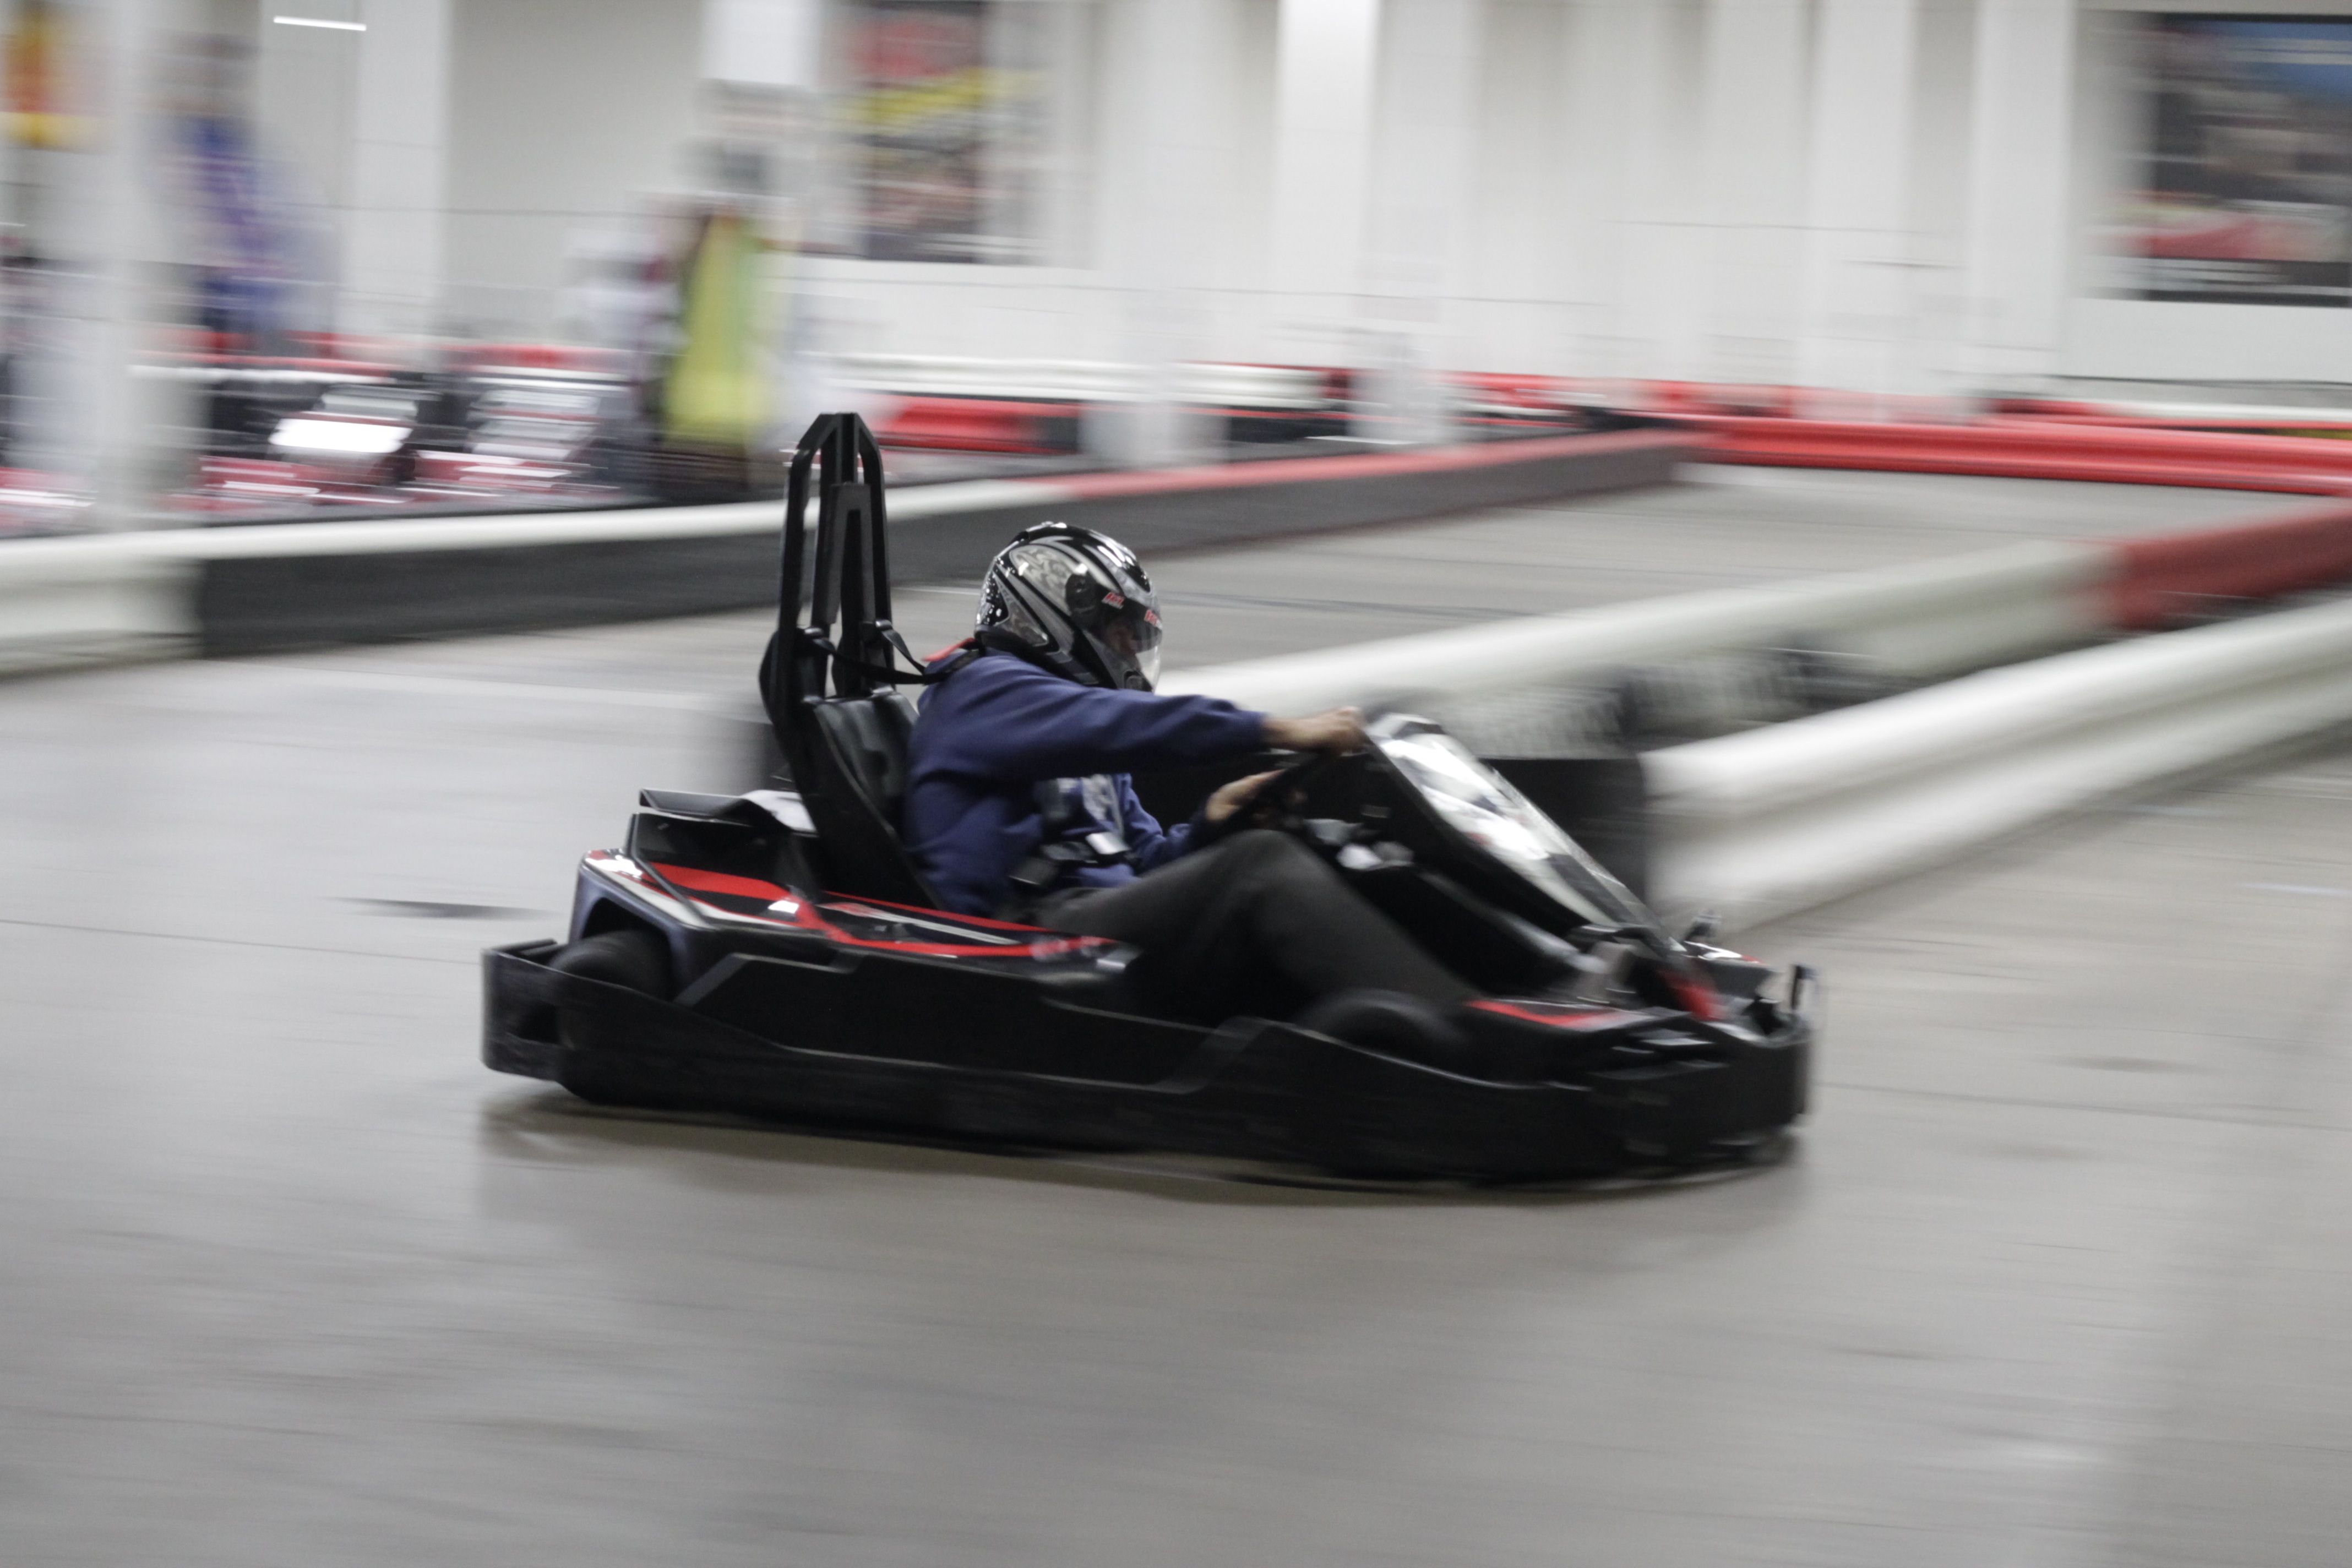
track, road, sport, car, wheel, driving, motion, transportation, young, vehicle, drive, action, auto, extreme, speed, leisure, activity, race, competition, supercar, fun, sports, helmet, engine, racing, motor, race track, championship, competitive, circuit, motorsport, go, success, go kart, kart racing, karting, lap, motorized, auto racing, automotive design, carting